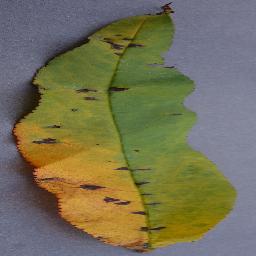
Label: Peach___Bacterial_spot